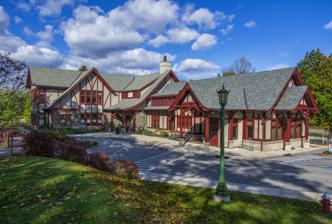
Building: Briarcliff Manor Public Library
Country: United States of America
Year built: 1906
Public library serving Briarcliff Manor, New York Briarcliff Manor Public Library Library and community center from Library Road 41°8′47.8″N 73°49′27.8″W / 41.146611°N 73.824389°W / 41.146611; -73.824389 Location Briarcliff Manor, New York Type Municipal Public Library Established 1914 Collection Size 40,000 Access and use Circulation 110,336 Population served 7,867 Other information Budget $661,609 Director Donna Pesce Employees 11 (5.21 FTE ) Website Official website Location in Briarcliff Manor The Briarcliff Manor Public Library is the public library serving the village of Briarcliff Manor, New York , and is located on the edge of the Walter W. Law Memorial Park. The library is a founding member of the Westchester Library System . It is staffed by a director and eleven employees, including reference and youth librarians, and is governed by a ten-member board, with a liaison to the village board of trustees. The library offers computer classes, book discussion groups, young adult programs, a children's room and a local history collection. The library building also houses the Briarcliff Manor-Scarborough Historical Society, the Briarcliff Manor Recreation Department, and the William J. Vescio Community Center. The library was founded in 1914 in the Briarcliff Community Center. Around 1921, the library was established as the Briarcliff Free Library, an association library within the New York State library system. From the building's destruction in 1929 and over the next thirty years, the library was without a permanent location, and was moved between sites, including public school buildings and the village recreation center. In 1959, the library purchased the former Briarcliff Manor station of the New York and Putnam Railroad , which had been ordered and funded by Briarcliff Manor founder Walter Law in 1906. In 1964, the association library became a public library and adopted its current name. In 1981, the trackbed which ran alongside the building became part of a 48-mile-long (77-kilometre) rail trail , consisting of the South County , North County , and Putnam County Trailways . The biking, running, and walking trail stretches from the Bronx north to Brewster . After library renovations in the 1980s and 1990s, a significant expansion was completed in 2009, adding the section in which the library is housed today. In 2016, the village's community center opened in the original portion of the building. History Amy Bookwalter Librarians (1921–1955) Directors (1955–present) [ nb 1 ] Name Tenure Notes References Louise Miller 1921–1926 Acting while studying library service at Columbia University Elizabeth Kelly 1926–1927 Part-time art teacher at Briarcliff High School Grace Baird Hersey 1928–1956 Mother of Pulitzer Prize -winning writer John Hersey, 234 Mrs. William Osborne 1956–1963 Marjorie Tully Widenhorn 1963 Helen Barolini 1964–1965 Wife of poet and author Antonio Barolini Sally R. Dow 1965 Interim director Bettie Diver 1965–1968 Charles Farkas 1968–1996 Father of government official and journalist Evelyn Farkas Geraldine S. Mahoney (née Baldwin) 1997–2010 Founding director of the Desmond-Fish Library, Garrison Melinda Greenblatt 2011–2016 Shelley Glick 2016–2017 Interim in 2011; also serving as the reference librarian Donna Pesce 2017–present A public library was founded by Edward S. Arnold in 1914 within the Briarcliff Community Center (also referred to as "the Club"). The Community Center's building had been built as a Briarcliff Manor public school in 1898. In the library's early years, it did not have a librarian or regular library hours. The library was significantly affected by World War I , as all volunteer efforts were refocused to aid the country's war effort . By 1921, the library was described as "practically moribund" though progress resumed in 1921 largely due to the efforts of Amy Bookwalter, who in that year became the first president of the library. Bookwalter was credited with reopening the library and officially establishing it as the Briarcliff Free Library on March 8, 1921. She was largely unassisted in these efforts. On September 1, 1922, the club's library funds were transferred to the Library Committee of the Briarcliff Free Library. The library was registered with the New York state library system on September 22 of that year and an eight-member board of trustees was appointed. A paid part-time librarian alongside volunteers operated the circulation desk and created the library's card catalog . (Until 1955, there was only one paid librarian among a staff of volunteers. ) In 1925, the village government donated US$500 ($9,100 today) to the library and established an annual appropriation for it. At that time, it had 1,900 volumes, which became 3,000 by 1926, 6,000 by 1939, and 8,000 by 1952. By 1988, the library's collections had grown to 25,000; its current [update] collections contain 40,000 volumes. Interactive map highlighting historical and current locations In its early years, the library received book donations from the village Sunday school and the club. In July 1928, the library moved from the Community Center building [ nb 2 ] to the tower room of the former Briarcliff Farms office building, currently a branch of the International Union of Operating Engineers . The Community Center building was sold in October 1929 for $16,000; these funds were required to be used for recreational purposes. Thus, the organization gave $11,000 to the village for the construction of the Law Memorial Park pool, and $5,000 to the library. Upon the building's sale and the club's dissolution, the library was reconstituted as an association library with a 15-member board of trustees. The librarians sought a larger and more centrally-located space than the Briarcliff Farms building. On March 18, 1930, after invitation from the Briarcliff school district 's Board of Education, the library was relocated again. It moved to a large room on the main floor of Briarcliff High School 's extension to its Law Park school building. In August 1949, the school required more classroom space, so the Board of Education asked the library to relocate. The village board then provided the library with two rooms on the second floor of its recreation building near the village downtown on Old Route 100 (then part of NY Route 100 ). From the beginning, the recreation center rooms were too small to hold the library's collection (only holding about 7,000 of its 8,500 books), had insufficient room for tables and chairs, and no space for exhibits or displays. As well, the area was busy with traffic, due to its location at the intersection of two highways. It was also far from the village's public school buildings and had no sidewalks nearby, making it poorly-accessible and hazardous for children to visit. One referendum proposal was to build a $50,000 library on the site of a proposed addition to Todd Elementary School. Prior to the referendum, at a school district meeting, concern was raised over the proposed location, given that it would legally be only temporary and was not centrally located in the village. The proposed building would be 1,400 square feet (130 m 2 ) as opposed to their present 750 square feet (70 m 2 ). On March 18, 1952, the New York State Board of Regents granted the library a provisional charter . Current location On January 19, 1959, the library moved to its fifth location and first permanent home, the former Briarcliff Manor station originally on the New York City & Northern Railroad (later the New York and Putnam Railroad ). The station had been built in 1906 by village founder Walter W. Law in the Tudor Revival style, as a replacement for a smaller station , which was moved to nearby Millwood . In its later operation as a station, the building was rarely used, and only four trains stopped there each day. Due to the railroad's tracks ending in the Bronx and requiring a transfer to continue on to Manhattan, many Briarcliff Manor residents would drive to Pleasantville or Scarborough, which had stations along lines ending in Manhattan, and more trains ran along those lines. The passenger railroad, then known as the Putnam Division of the New York Central Railroad , discontinued service in 1958, freeing up use of the building for the library. With closer proximity to schools, more parking, and double the availability of shelf space, the village purchased the former station for $12,500 ($130,700 today) and leased the building and its acre of land to the library. The library required $20,500 ($214,300 today) for purchasing and renovating the building; it raised $14,000 ($146,300 today) from village residents, with the remainder funded by the village board. On April 19, 1959, the refurbished building was dedicated and the village board named the street that led to the library Library Road. With its own space, the library increased its collection, hired more staff, and doubled its operating hours. Also in 1959, the library received its absolute charter , and transferred the charter in 1964 from a free library association to a fully tax-supported public library and thus changed its name from the Briarcliff Free Library to the Briarcliff Manor Public Library. Circulation desk in the former station Constructing the library extension, June 2008 In 1963, Briarcliff resident and artist Myril Adler proposed a series of exhibits of graphic art ; the first showing was in October of that year and recurred each month thereafter, each with Sunday opening receptions. Exhibitors included Adler, Michael Ponce de Leon , Seong Moy , Rodolfo Abularach , Fritz Eichenberg , Jacob Landau , George Earl Ortman , Minna Citron , and Alfredo Da Silva . Exhibited works included etchings and engravings, woodcuts, cellocuts, lithographs , collage intaglios , and serigraphs . As a result of these exhibits, the library began a collection of prints donated by the exhibiting artists. In the library's small space, Adler displayed prints between shelves and in the youth and children's reading rooms. The library, which was 3,200 square feet (300 m 2 ), was too small for readers and events; other significant problems included no wireless capacity and poor shelving and lighting. In 1980, a large interior renovation took place; former mayor Chester L. Fisher and his wife led a fundraising effort, raising $50,072 ($185,200 today). Construction started in March 1980 and included interior painting, new shelves, cabinets, and carpeting for the main room, a mezzanine on the south side, a relocated checkout desk and remodeled children's room, and a vestibule in the main entrance designed to match the original building. In 1981, the first section of the Putnam Division trackbed was repurposed as a trailway; the section ran from the library south to New York Route 117 . The current 48-mile biking, running, and walking trail was completed in 2014, and consists of the South County, North County, and Putnam County Trailways. It stretches from Van Cortlandt Park in the Bronx north to Brewster. In 1985, the library and the Briarcliff Lodge were among 60 sites given historical markers by Westchester County Tricentennial Commission. In 1995, village residents held a referendum for a new $1.8 million library of 10,600 square feet (980 m 2 ) to be built behind the village municipal building; it failed by 13 votes, from the 871 cast. A 1996 proposal for a smaller building, costing $1.7 million, was rejected by 199 votes. From 1997 to 1999, major renovations took place on the building's interior and exterior. In the early 2000s, plans began for expansion of the library building. A modular building was set up in 2004 as a temporary children's room. In November 2006, a $4 million bond resolution ($6.05 million today) for the addition passed by 228 votes, from the 2,632 cast. Construction of the two-story 6,600-square-foot (610-square-metre) addition began in summer 2007 and was completed on February 19, 2009. The Club at Briarcliff Manor pledged 2.25 million for the renovation and sponsored its opening celebration on March 8, 2009. The original station building was renovated to become a village community center in 2016. The plans were in development since as early as 2013 and the finished project held a cost of $1.8 million. On May 30, 2016, Mayor Lori Sullivan and former mayor William J. Vescio presided over the center's opening and dedication to Vescio. [ nb 3 ] Location and architecture The half-timber and stucco train station, 1952. This facade was demolished in 2008. The Briarcliff Manor Public Library is located on the eastern edge of the Walter W. Law Memorial Park on Library Road, and has a large parking lot accessible from Library Road. The site is near the library's first and third locations and borders the pool that was constructed using funds from the sale of the Community Center. The current structure consists of the 1.5-story former train station on the south end and the two-story extension on the north side. Station building Briarcliff Manor station, 1952 The 1906 station's original decor The original building's exterior was designed in an English Tudor Revival style, which The New York Times observed as "pseudo-medieval". It features multiple gables , arcs of red-painted wood, and a gently-sloping portico . When active as a train station, the timbering was painted a shade of green used for other New York Central stations. When the library moved in, it spent $1,000 to repaint and clean the outside timbers and stucco. The original building's interior initially had dark wood panels and was decorated with flowers, oriental rugs on the terrazzo floor, and tables and chairs in the Mission style . In 1959, when the library moved in, local architect and village resident William Anders Sharman planned the building's $2,000 renovation; he later became the first president of the Briarcliff Manor-Scarborough Historical Society. The station's circular ticket office was replaced by the librarian's desk, bookshelves replaced station furniture, and the baggage room became the children's section. Former library president Theodore R. Malsin dedicated the children's room in memory of his son Donald. From 1959 until 2009, the building housed a main reading room and children's room; a vestibule and second-story balcony were added in 1980. The community center, opening in 2016 in the same space, was designed by architectural firm Peter F. Gaito & Associates. It holds a meeting room and kitchen on the first floor and an oculus opening on the full-length second floor, which is intended for presentations, exhibits, reading, studying, and computer usage. The community center also has a backup generator for use as an emergency broadcast and a warming and cooling center . It can hold 80 people on its first floor and 110 on its second, and has movable furniture and a large television on each floor to accommodate a variety of programming. Extension The building's extension has the same half-timber and stucco exterior as the original structure, also complementing the Law Park pavilion to form one complex. The extension houses an elevator between the basement and two above-ground floors. The first floor has a circulation desk of cherry- and caramel-stained wood with a granite countertop. It was sold to the library by craftsman and village resident Leonard Rerek at a significant discount. The first floor also includes a teen center with computers and a breakout room, as well as a children's room with its own breakout room. The second floor holds the adult fiction, non-fiction, and reference collections, as well as four computers, library offices, and a partitionable program room seating up to 80 people. The extension's interior was designed by architect, village resident, and library board member Catherine Bukard. The exterior was designed by Lothrop Associates. Robert Wilson Crandall, namesake of the Crandall Room and president of the library board in the 1960s, helped endow the library's capital campaign . The children's room was named in memory of Juliette Wasserman, and was endowed by the Juliette Wasserman Children's Foundation. Operations Circulation desk and program room in the library extension The library is chartered as a Municipal Public Library, serving residents of the village of Briarcliff Manor. The western portion of the village, in the Ossining Union Free School District, is also served by the Ossining Public Library . The Ossining library, as a School District Public Library, includes the entire school district as its service area. The Briarcliff library is open seven days per week, except in August when it is closed each Sunday. The library hosts four computer workstations and eight laptops, and has its own WiFi network. There are eleven staff members, including reference and youth librarians. The library employs an equivalent of 5.21 full-time employees, as most staff work part-time. The library is governed by a ten-member board, with a liaison to the village board. Services include computer classes, book discussion groups, young adult programs, a children's room, and a local history collection. Library spending constitutes about four percent of the village budget. Community members support the library through the Friends of the Briarcliff Manor Public Library organization. The organization's volunteers have helped shelve, repair, and check out books, provided art shows, sponsored adult discussion groups, and participated in all of the library's fundraising campaigns. The Briarcliff Manor Public Library is a member of the Westchester Library System , the 38-member library system for Westchester County. Around 1940, the library was integrated with the Union Catalog of the Westchester Library Association, and it became one of the founding 31 members of the Westchester Library System in 1958. Organizations The library houses the Briarcliff Manor-Scarborough Historical Society and the Briarcliff Manor Recreation Department Briarcliff Manor-Scarborough Historical Society The Briarcliff Manor-Scarborough Historical Society (BMSHS) is a 501(c)(3) not-for-profit organization committed to local preservation, research, and education. In March 1974, after the village mayor appointed twelve people for a 75th anniversary committee, the committee began by forming the Briarcliff Manor-Scarborough Historical Society, which received its provisional charter around that time. The historical society published an updated village history ( A Village Between Two Rivers: Briarcliff Manor ) in 1977, marking the 75th anniversary of the village. The organization has since published several books, including a comprehensive history of the village. The publication, The Changing Landscape, a History of Briarcliff Manor-Scarborough , was written by Mary Cheever, wife of novelist John Cheever . In 2016, the society and village government created and dedicated a memorial to Medal of Honor recipient John Koelsch at Law Memorial Park. The historical society was initially located at the Law Park school building; it later moved to the second floor of a realty building on Pleasantville Road, and then moved back to the school building after the building was leased by Pace University , occupying that space for eight years. In September 1982, the society moved to the Weber-Tufts building at 1123 Pleasantville Road. On March 21, 2010, the BMSHS was given a permanent location at the Eileen O'Connor Weber Historical Center in the library building, established as part of the library's expansion. The current president, Karen Smith, heads a board of trustees, members of which have three-year terms with a required one-year recess between terms. Members of the historical society joined the nine-member Centennial Committee in 2002 to organize events for Briarcliff Manor's centennial. The Centennial Committee and BMSHS helped organize several events for the village's 2002 centennial celebration, including the Briarcliff Centennial Variety Show held at the Briarcliff High School auditorium in a sold-out two-night run on April 26–27, 2002. The two-act show consisted of interpretations of village life by village organizations and a revue of Briarcliff Manor history in skits and songs. Other society-sponsored events have included tours of homes and churches, bus tours, Hudson River cruises on historic boats such as the M/V Commander (built in 1917 and listed on the national and state registers of historic places), dances, antique-car exhibits, day trips to historic points of interest, film and art exhibits and events with authors and elected officials. Briarcliff Manor Recreation Department See also: Briarcliff Manor, New York § Parks and recreation The library houses the village's recreation department, which has four employees and a six-member advisory committee, and provides recreation programming for the village. This includes regular programs and special events at the pool, parks, and sports fields and courts. It issues about 1,400 pool permits annually and manages about 400 summer camp registrations each year. The department has operated the recreation center on Macy Road since 1980, and also runs a youth center on Van Lu Van Road. Its 2017–18 operating budget is $1,432,116. The department had its origins in a recreation committee formed in 1943. The first recreation center opened that year at the village's public works building. In 1952, among the programs held were movies, music, square dances, arts and crafts, and lessons in swimming, tennis, golf, and archery. See also History of Briarcliff Manor Notes